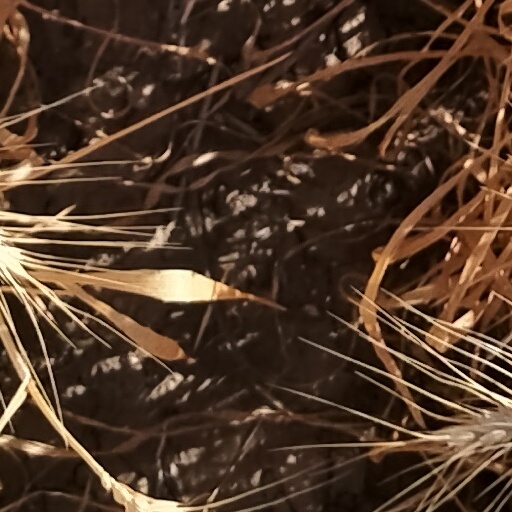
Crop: wheat